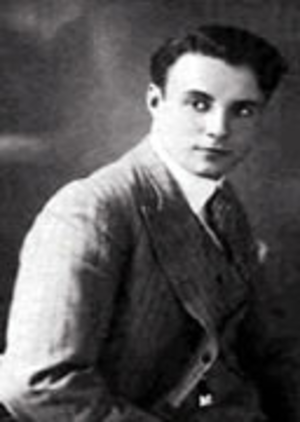
Johannes Heesters, né le 5 décembre 1903 à Amersfoort et mort le 24 décembre 2011 à 108 ans, est un acteur et chanteur néerlandais qui vivait depuis 1936 en Allemagne et qui a obtenu la nationalité autrichienne.